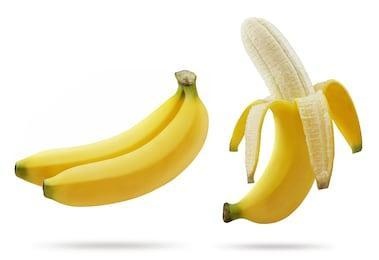
Label: banana